Ciara

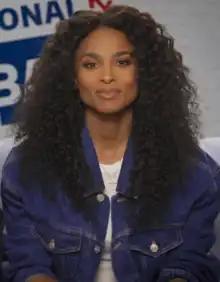
Ciara in 2019

Ciara Princess Wilson (Harris; born October 25, 1985) is an African-American singer, songwriter, dancer and actress. She was discovered by record producer Jazze Pha in the early 2000s, and rose to prominence with her debut studio album, "Goodies" (2004). Its namesake lead single (featuring Petey Pablo) peaked atop the "Billboard" Hot 100, while the follow-ups, "1, 2 Step" (featuring Missy Elliott) and "Oh" (featuring Ludacris), both peaked at number two on the chart. The album received quadruple platinum certification by the Recording Industry Association of America (RIAA), and received two nominations at the 48th Annual Grammy Awards. Ciara also guest appeared on the 2005 singles "Lose Control" by Missy Elliott and "Like You" by Bow Wow, both of which peaked at number three on the "Billboard" Hot 100.